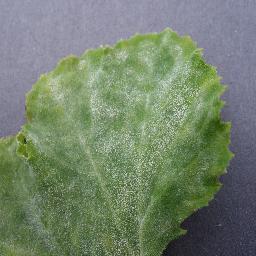
Label: Squash___Powdery_mildew